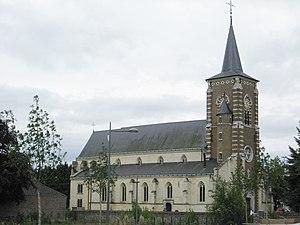
Cette page regroupe l'ensemble des monuments classés de la ville de Brée.
Opitter est une section de la ville belge de Brée située en Région flamande dans la province de Limbourg.